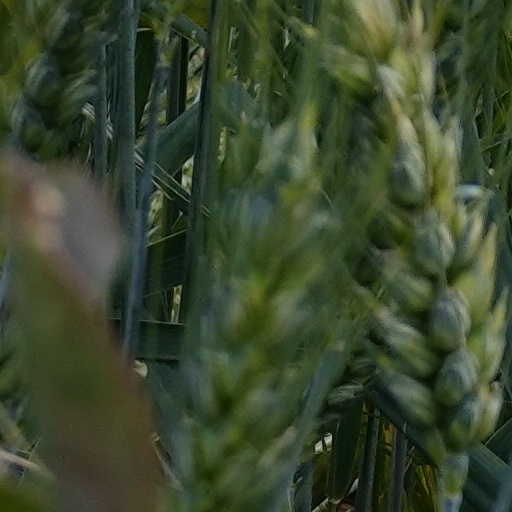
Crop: wheat